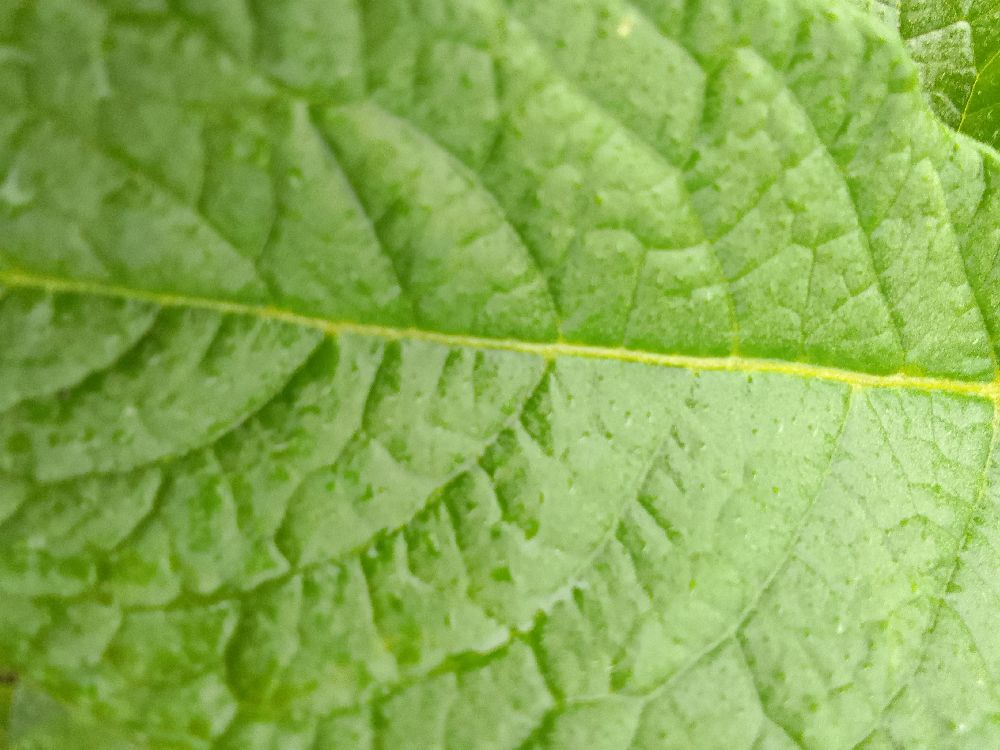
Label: Healthy